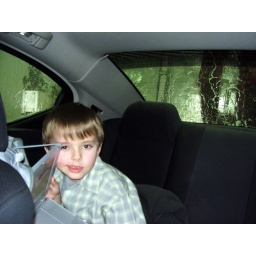
Jake in the back seat and in the car wash